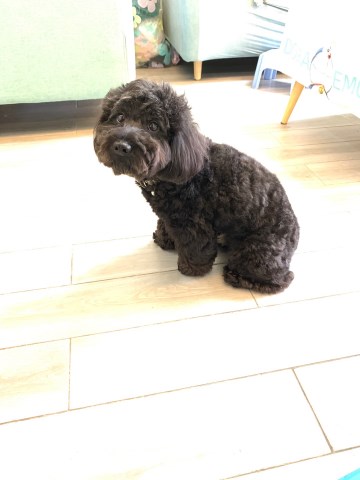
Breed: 2925-n000114-toy_poodle